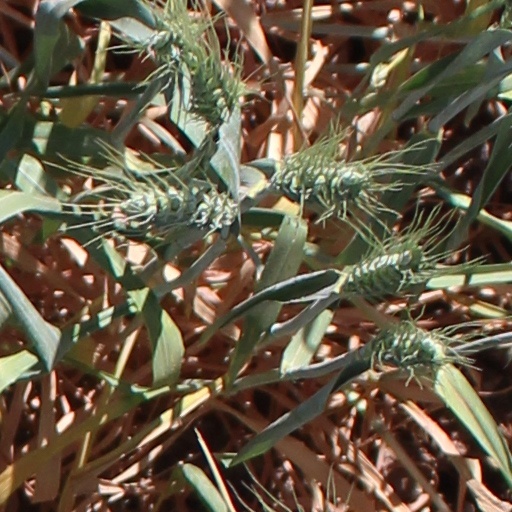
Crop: wheat